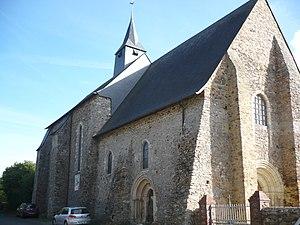
Louvaines - Eglise du Prieuré de la Jaillette - Vue extérieure
Louvaines est une ancienne commune française située dans le département de Maine-et-Loire, en région Pays de la Loire.
Cet article recense les monuments historiques du nord de Maine-et-Loire, en France.
Cet article recense les sites retenus pour le loto du patrimoine en 2019.